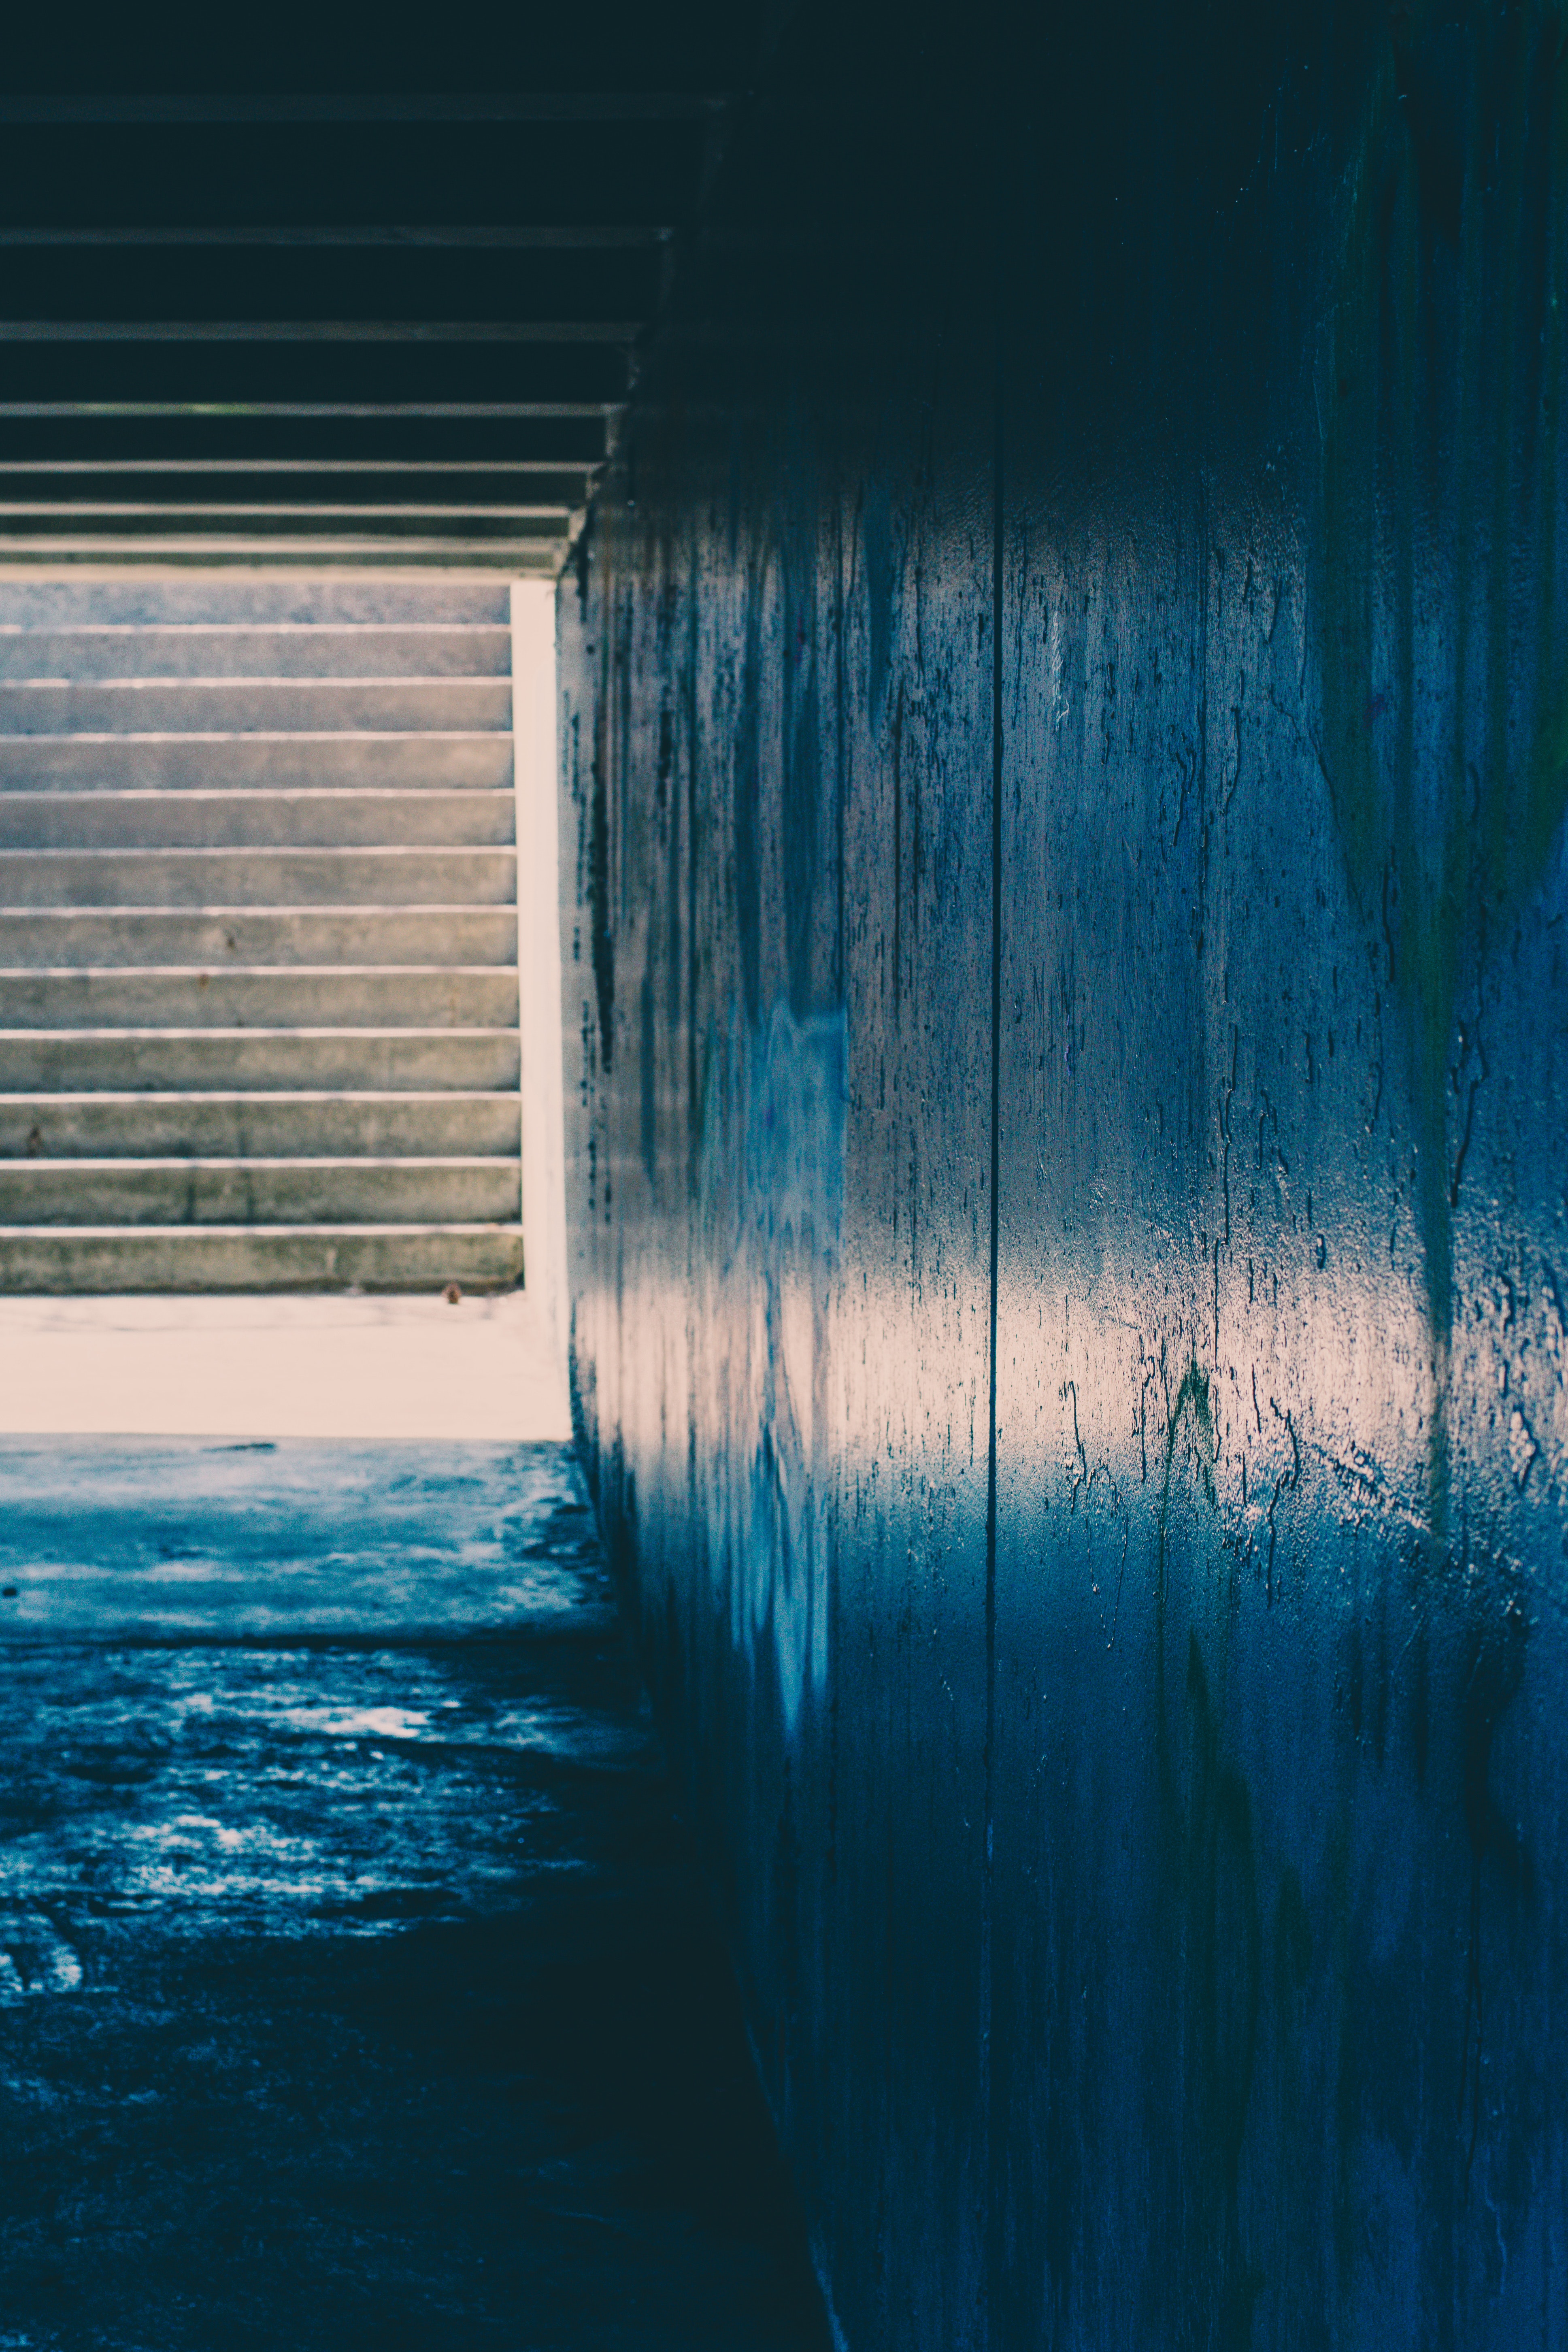
blue, water, sky, turquoise, aqua, light, azure, wall, teal, line, wave, architecture, sea, reflection, ocean, Tints and shades, calm, photography, wood, cloud, electric blue, Colorfulness